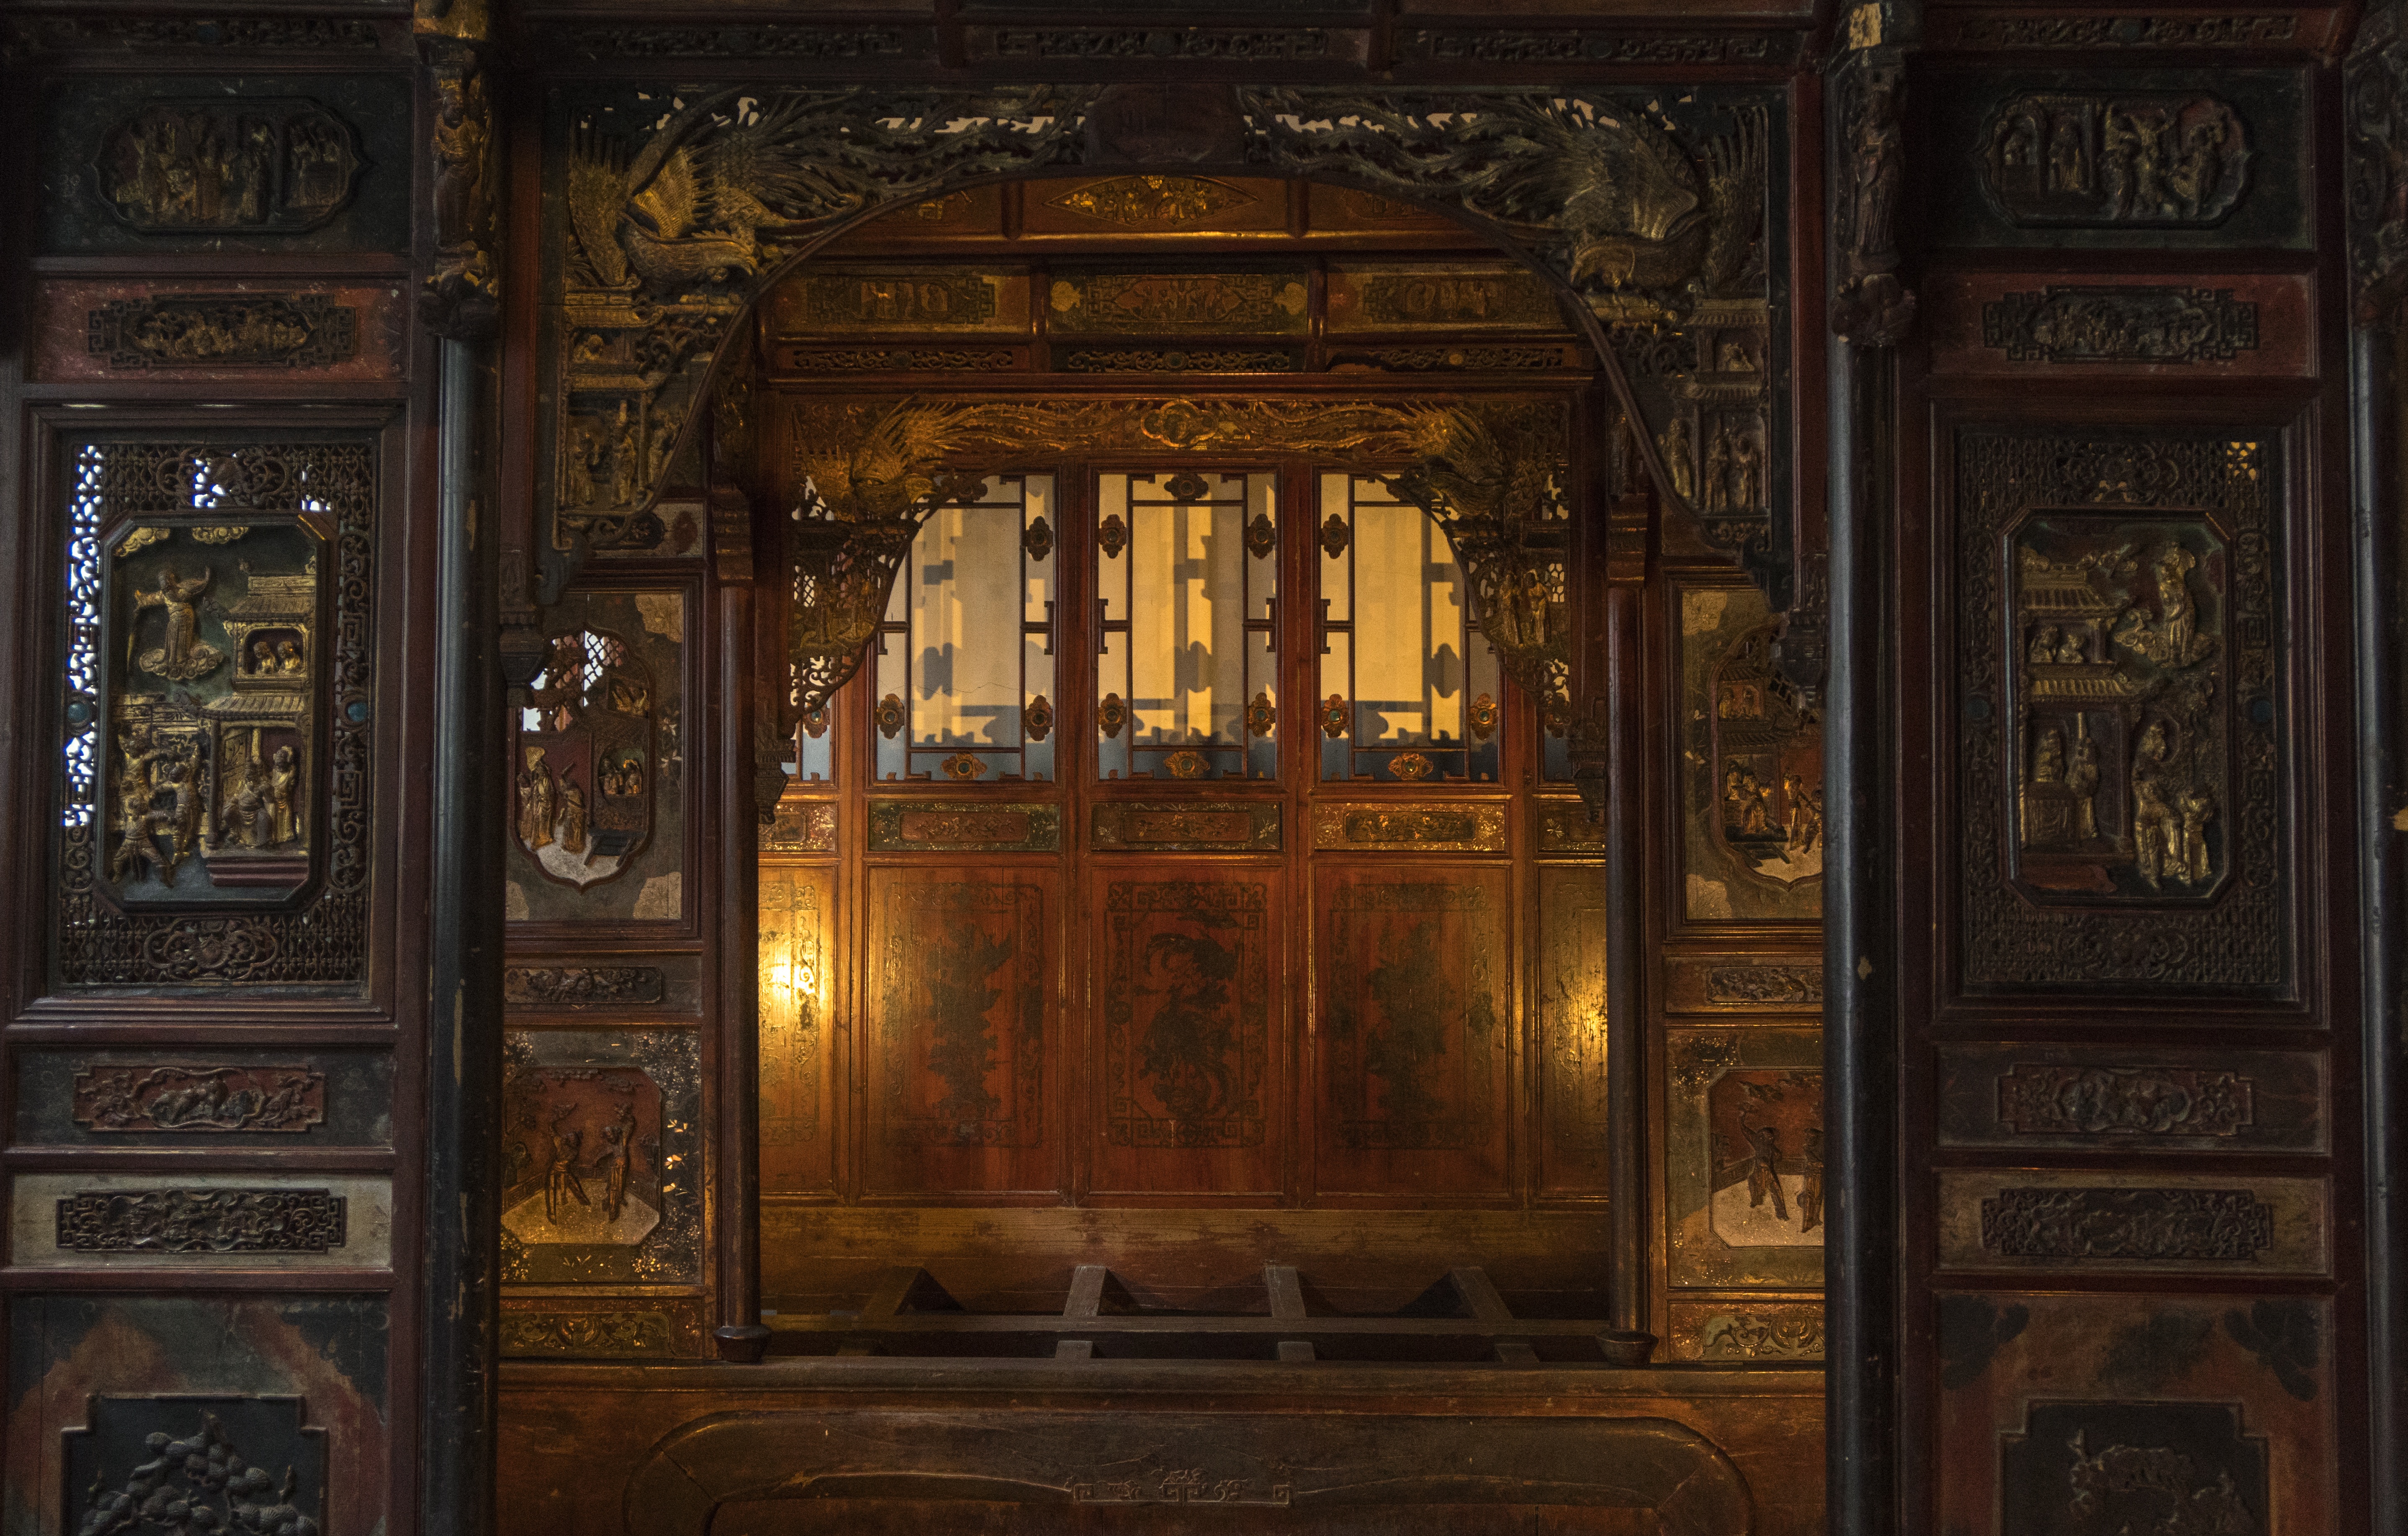
wood, house, window, building, old, indoor, ancient, cathedral, chapel, room, place of worship, wooden, culture, history, basilica, china, wood door, ancient history, wood window